Margaret Barr Fulton

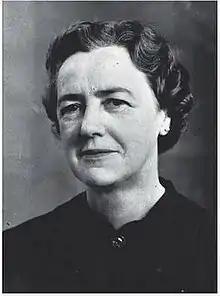

Margaret Barr Fulton (14 February 1900 – 16 December 1989) was a Scottish occupational therapist. Fulton was the first qualified occupational therapist to work in the UK. She worked at the Aberdeen Royal Asylum (now Royal Cornhill Hospital) from 1925 until her retirement in 1963. Fulton was a founder of the World Federation of Occupational Therapists and its first president.